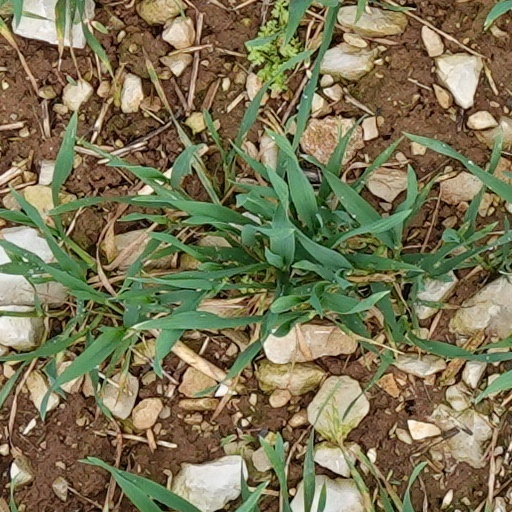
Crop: wheat